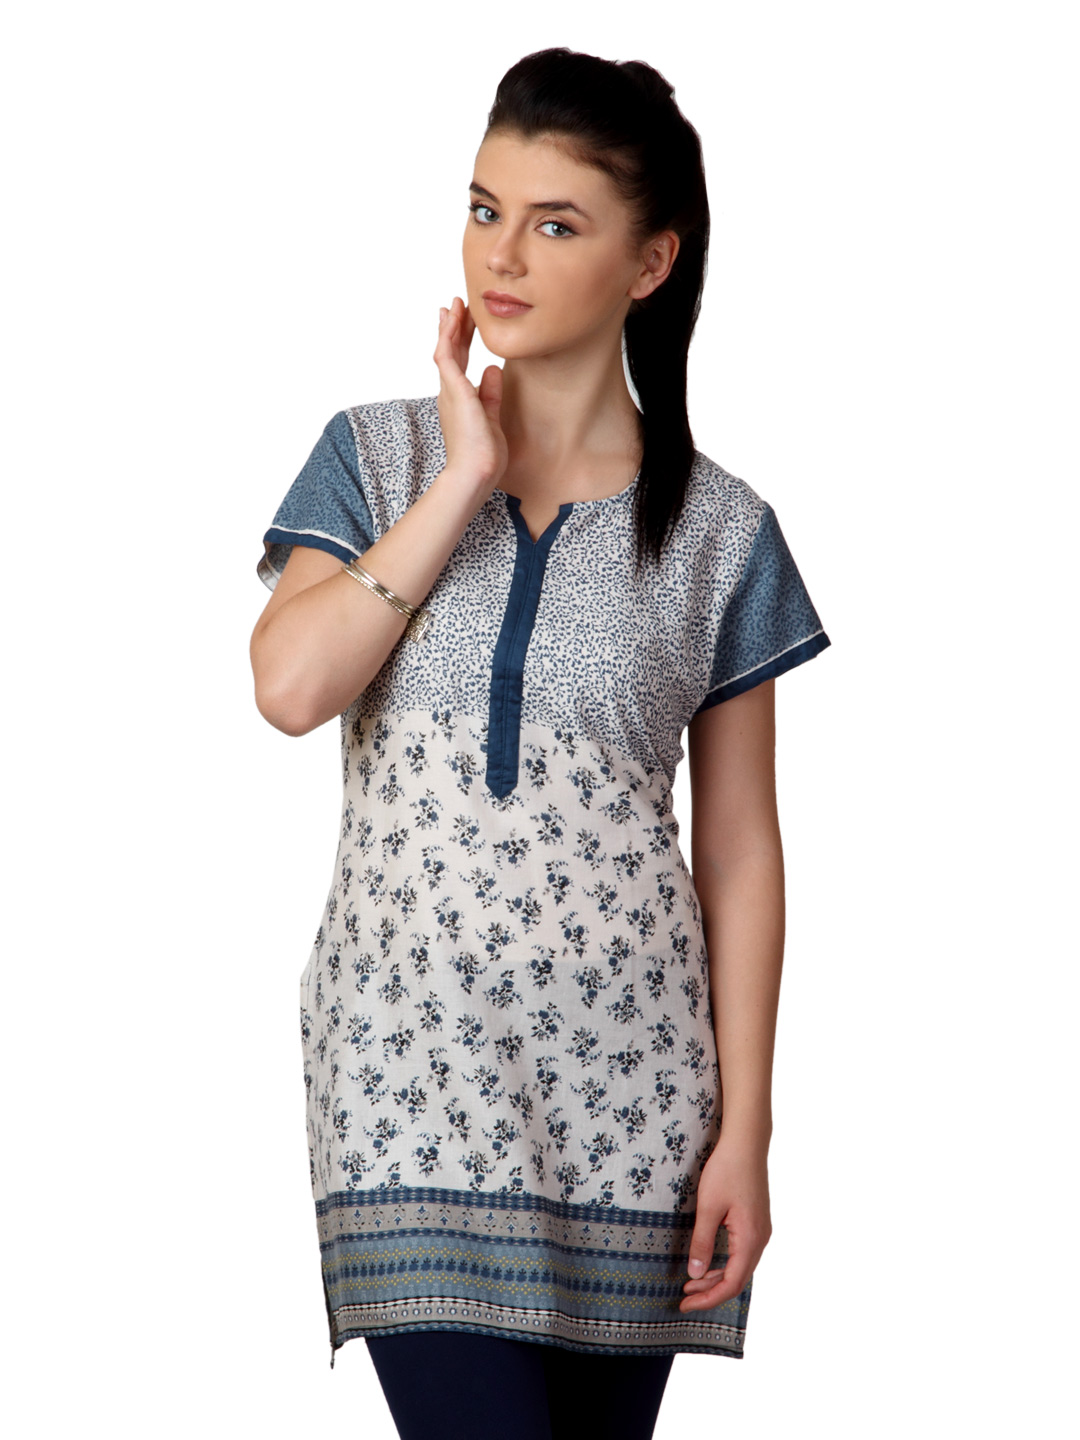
Shree Women Cream and Navy Blue Printed Kurta
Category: Apparel / Topwear / Kurtas
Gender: Women
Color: Navy Blue
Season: Fall 2012
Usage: Ethnic